Ilkka Taipale

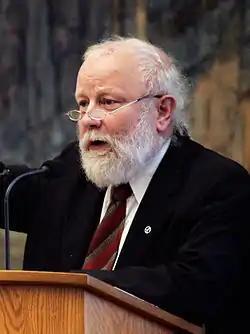
Ilkka Taipale in 2006

Väinö Ilkka Ilari Taipale (born 29 November 1942 in Helsinki) is a Finnish politician, physician and activist. A social democrat, he was a member of the Parliament of Finland for Helsinki from 1971 to 1975 and 2000 to 2007.